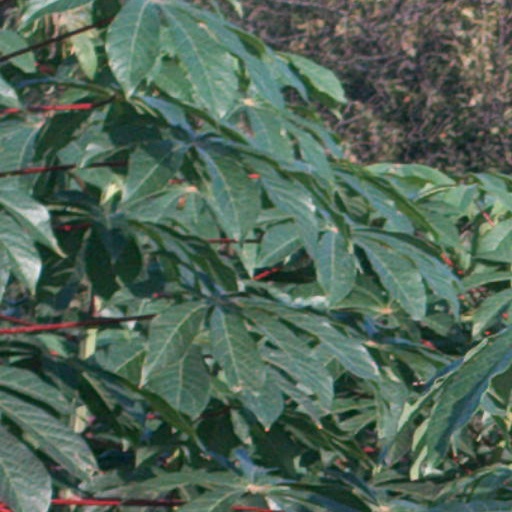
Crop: cassava